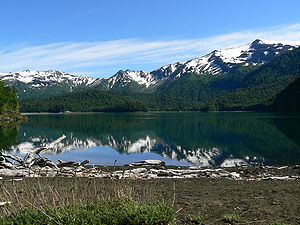
Chile / Geografi / Topografi
Sø i Conguillio Nationalparken i den centralt-sydlige del af landet
Chile, officielt Republikken Chile, er et land i Sydamerika. Chile er klemt inde mellem Andesbjergene i øst og Stillehavet i vest. Det grænser op til Peru i nord, Bolivia i nordøst, Argentina i øst og Drakestrædet i syd. Chile omfatter også territorierne Juan Fernández, Salas y Gómez, Desventuradas og Påskeøen. Chile gør også krav på et 1,25 millioner km² stort område af Antarktis. Disse krav er dog suspenderet under Antarktistraktaten.